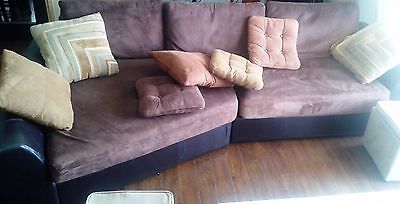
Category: sofa